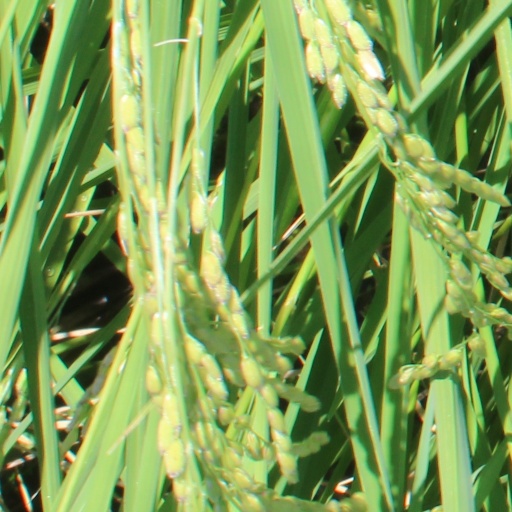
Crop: rice